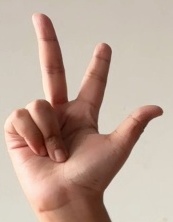
ASL sign: 3